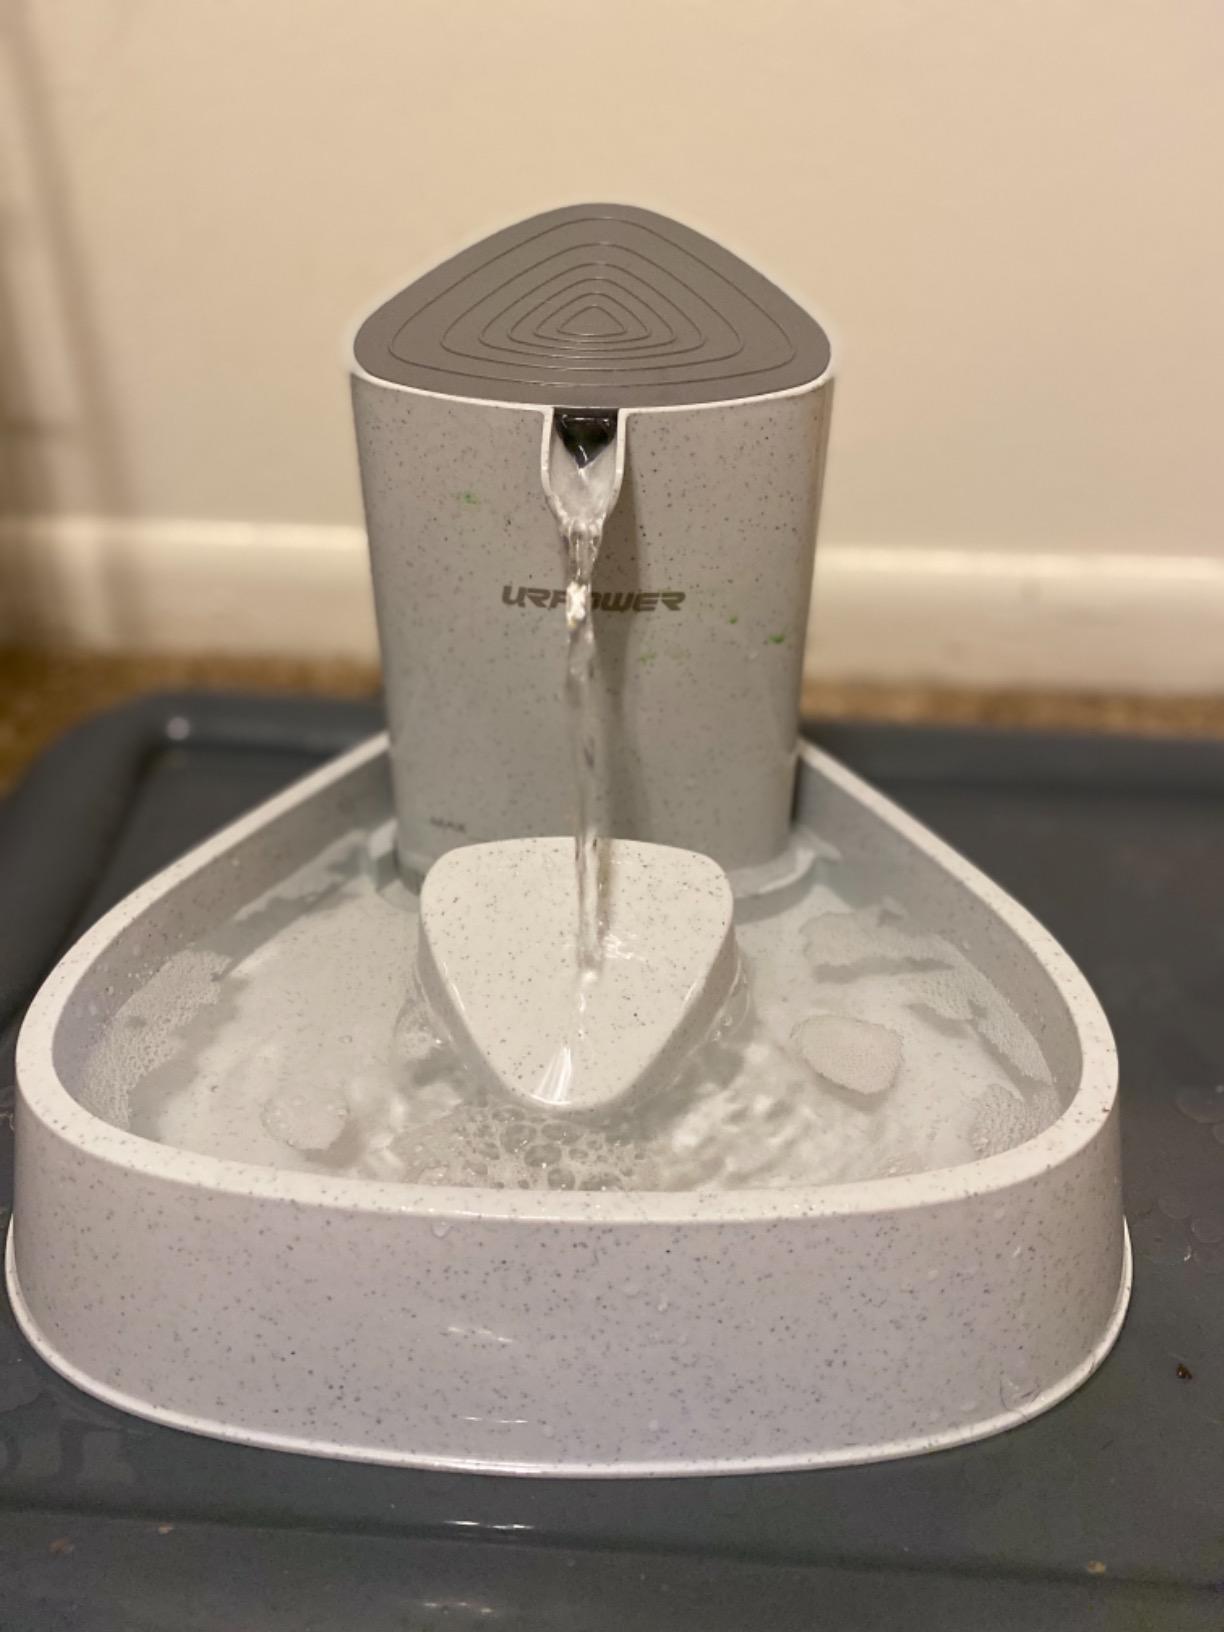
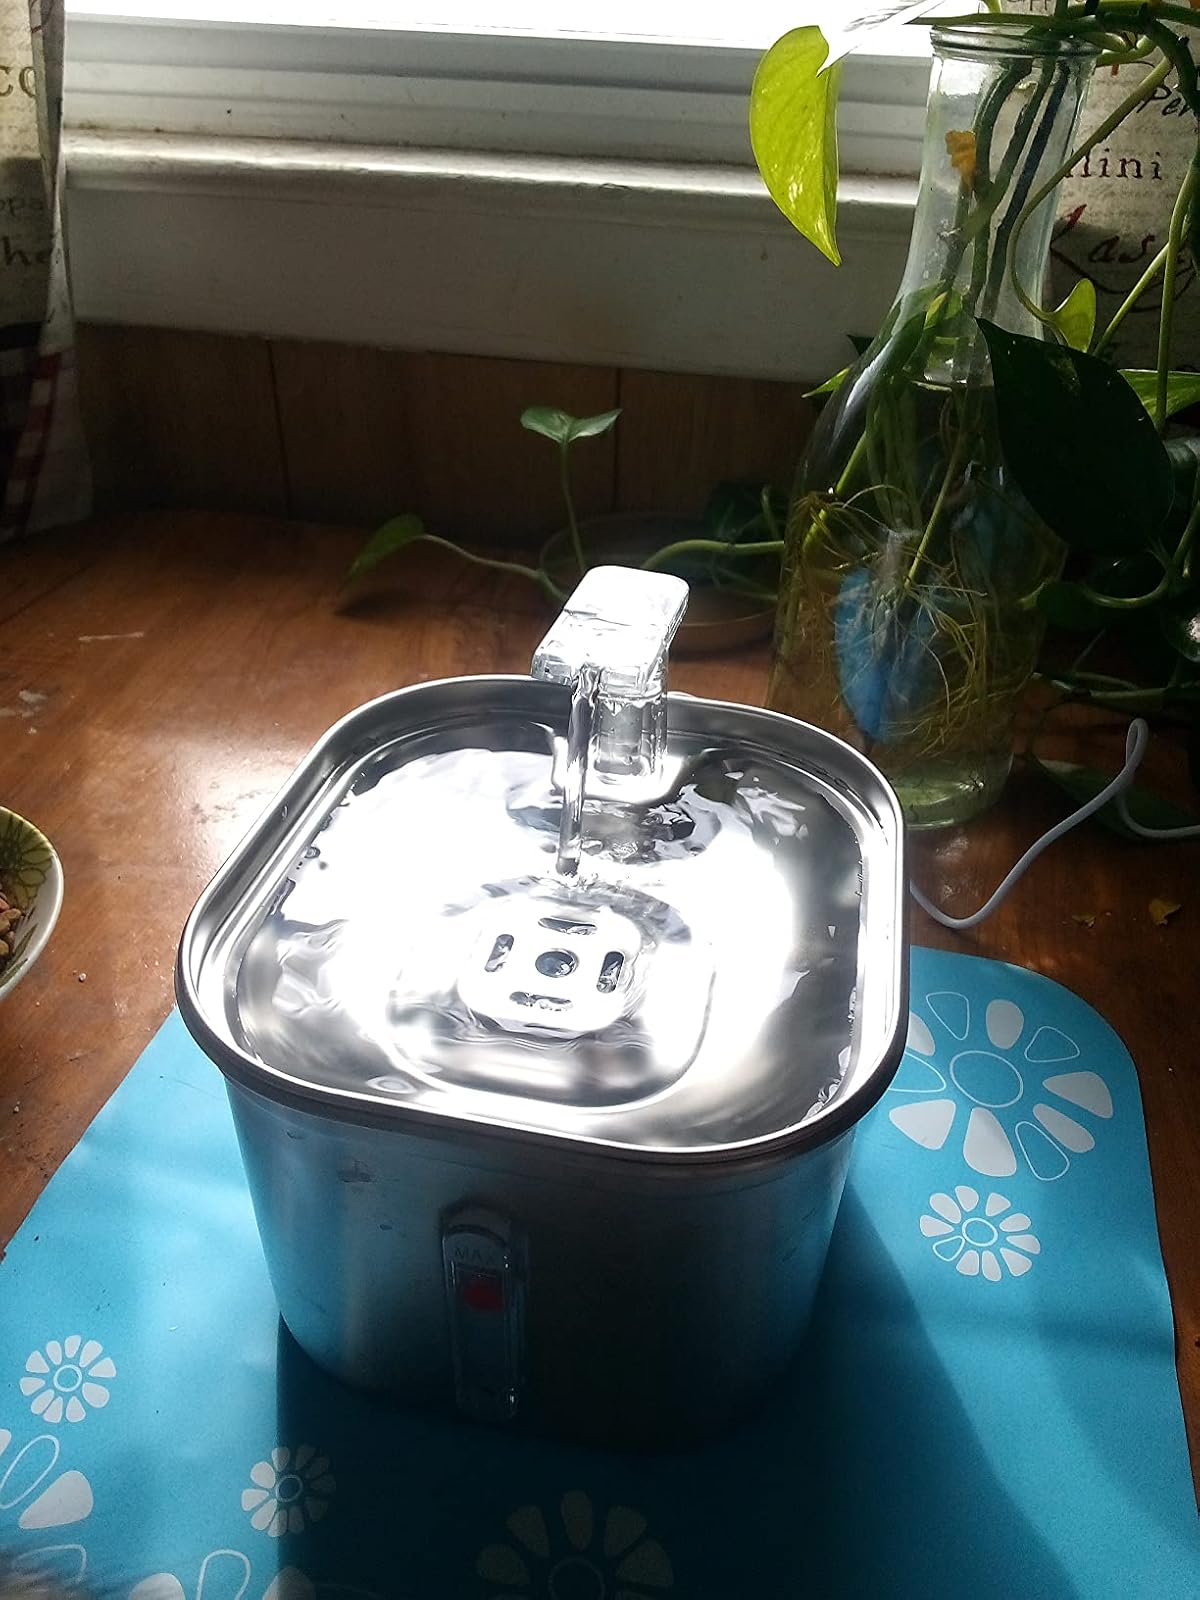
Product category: items_bowl
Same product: no